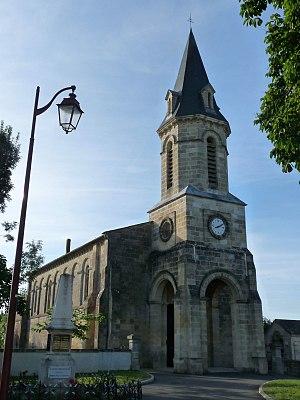
Eglise de St-Christophe-de-Double, Gironde, France
Saint-Christophe-de-Double est une commune du Sud-Ouest de la France située dans le département de la Gironde, en région Nouvelle-Aquitaine.